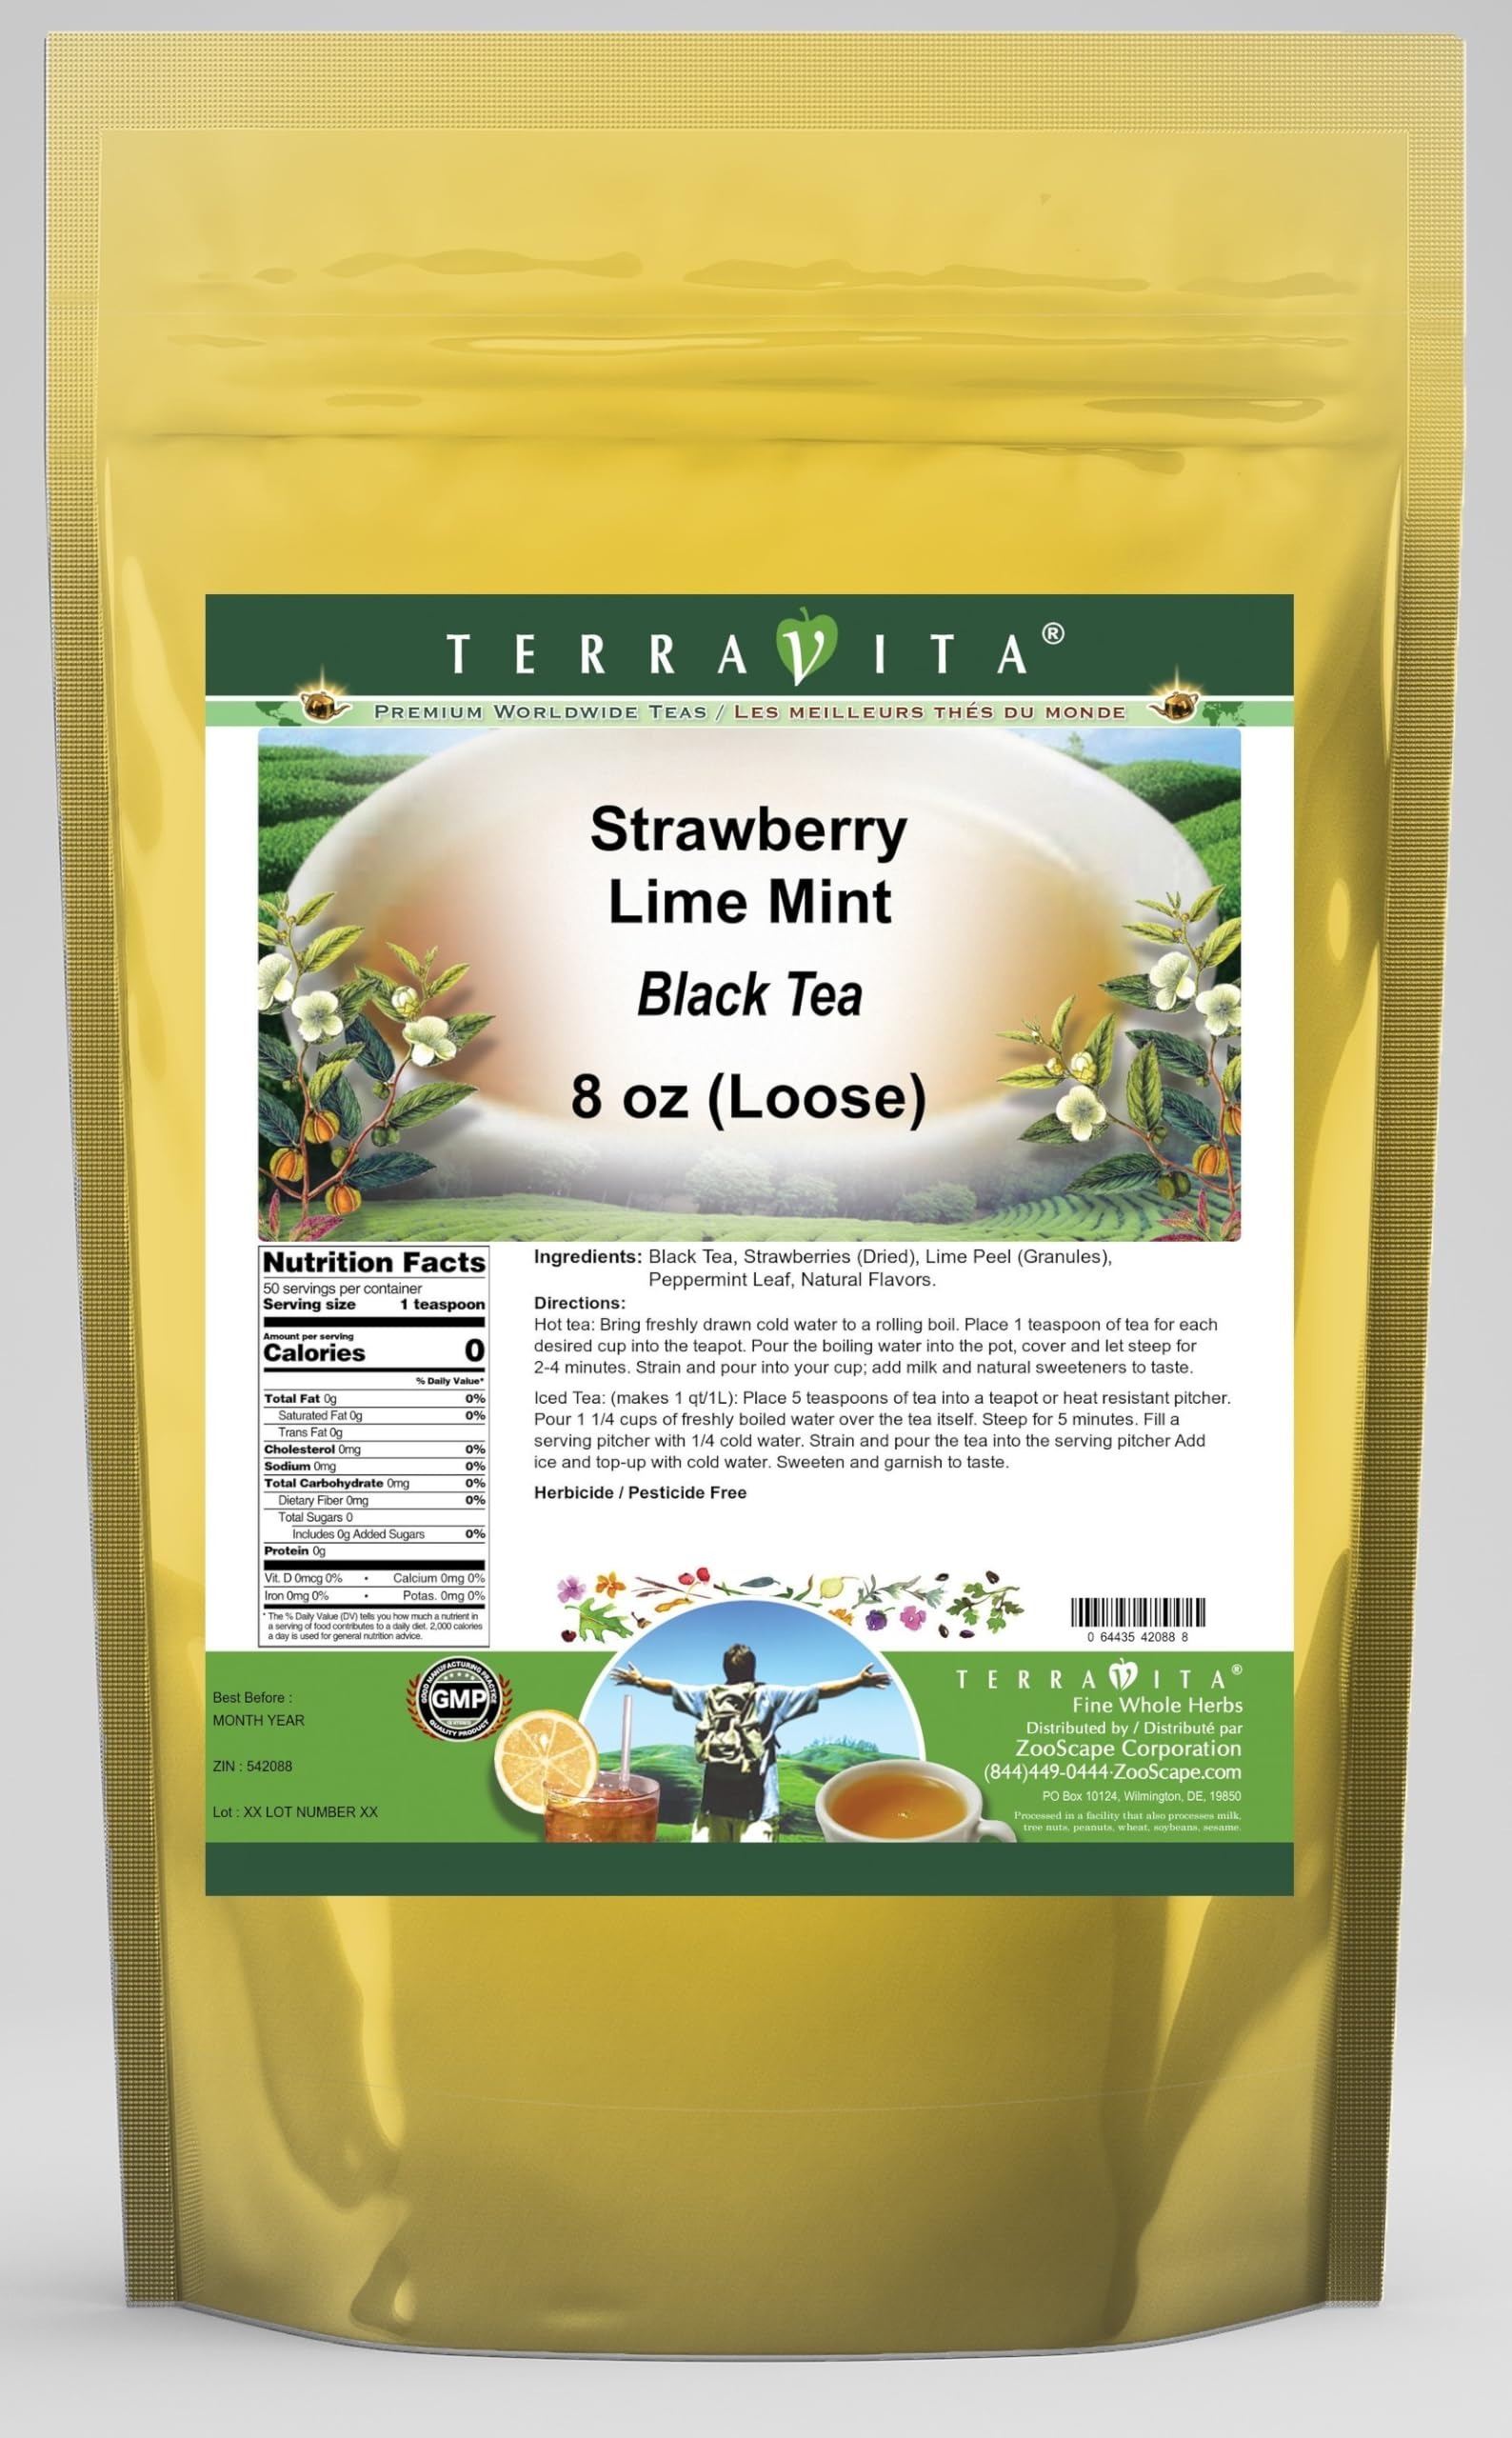
Item Name: Strawberry Lime Mint Black Tea (Loose) (8 oz, ZIN: 542088) - 2 Pack
Bullet Point 1: Our Strawberry Lime Mint Black Tea is a tasty flavored Black tea with Dried Strawberries, Lime Peel and Peppermint Leaf that has a refreshing taste that will impress you! The unique Strawberry Lime Mint taste is delicious! - Ingredients: Black tea, Dried Strawberries, Lime Peel, Peppermint Leaf and Natural Strawberry Lime Mint Flavor.
Bullet Point 2: No fillers.
Bullet Point 3: Manufacturer: TerraVita
Bullet Point 4: Size: 8 oz
Bullet Point 5: Loose Leaf Black Tea - Packed in a convenient upright pouch!
Product Description: Our Strawberry Lime Mint Black Tea is a tasty flavored Black tea with Dried Strawberries, Lime Peel and Peppermint Leaf that has a refreshing taste that will impress you! The unique Strawberry Lime Mint taste is delicious! - Ingredients: Black tea, Dried Strawberries, Lime Peel, Peppermint Leaf and Natural Strawberry Lime Mint Flavor. - Hot tea brewing method: Bring freshly drawn cold water to a rolling boil. Place 1 teaspoon of tea for each desired cup into the teapot. Pour the boiling water into the pot, cover and let steep for 2-4 minutes. Strain and pour into your cup; add milk and natural sweeteners to taste. - Iced tea brewing method: (to make 1 liter/quart): Place 5 teaspoons of tea into a teapot or heat resistant pitcher. Pour 1 1/4 cups of freshly boiled water over the tea itself. Steep for 5 minutes. Fill a serving pitcher with 1/4 cold water. Strain and pour the tea into the serving pitcher Add ice and top-up with cold water. Sweeten and garnish to taste. - TerraVita is an exclusive line of premium-quality, natural source products that use only the finest, purest and most potent ingredients found around the world. TerraVita is hallmarked by the highest possible standards of purity, potency, stability and freshness. All of our products are prepared with the highest elements of quality control, from raw materials through the entire manufacturing process, up to and including the moment that the bottles or bags are sealed for freshness and shipped out to you. Our highest possible standards are certified by independent laboratories and backed by our personal guarantee. - TerraVita exists to meet and ensure your family's health and wellness without the harmful effects of chemicals and health products. We strive to make all of our products affordable and reliable an
Value: 16.0
Unit: Ounce

Price: 46.64